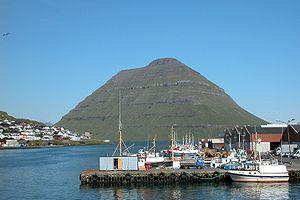
Klaksvík est la deuxième ville des îles Féroé après Tórshavn se trouvant sur l'île de Borðoy, l'une des plus septentrionales de l'archipel. Le nom de la cité est issu de l'amalgame des mots « klakkur » qui signifie « falaise » et « vík », la « baie ».